Question: Please indicate a possible affordance area of the bench that can be used for sitting
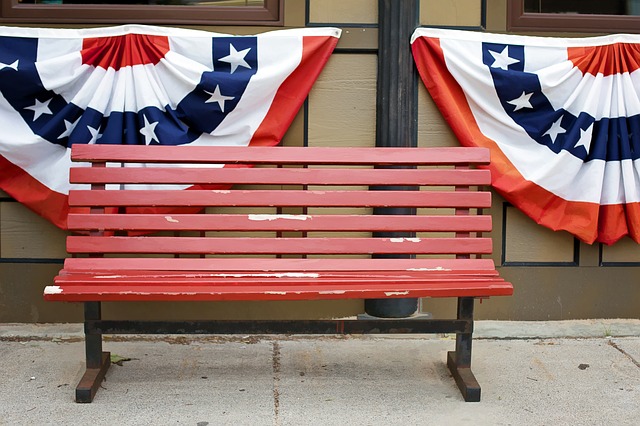
Answer: [44.5, 261, 521.5, 291]